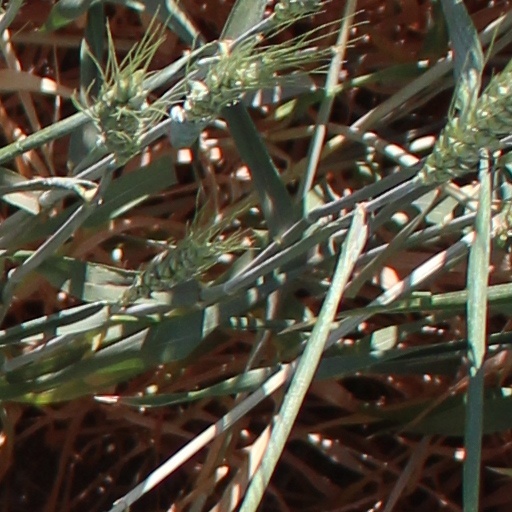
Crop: wheat